Schevenhütte Quarry

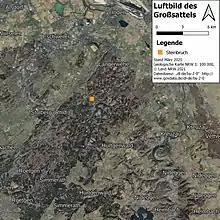
aerial Photosgraphy of the wider area

The quarried shales come from "Salm 2" (Sm2), today's Middle and Upper Wehebach strata. This makes the former quarry the site with the oldest exposed rock strata in NRW today. The age is 490 million years, whereby the determination can be made relatively accurately by the fossil of the graptolite species "Dictyonema flabelliforme".